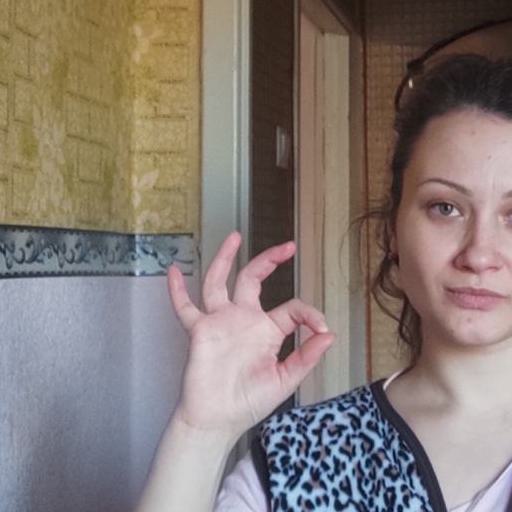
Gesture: ok